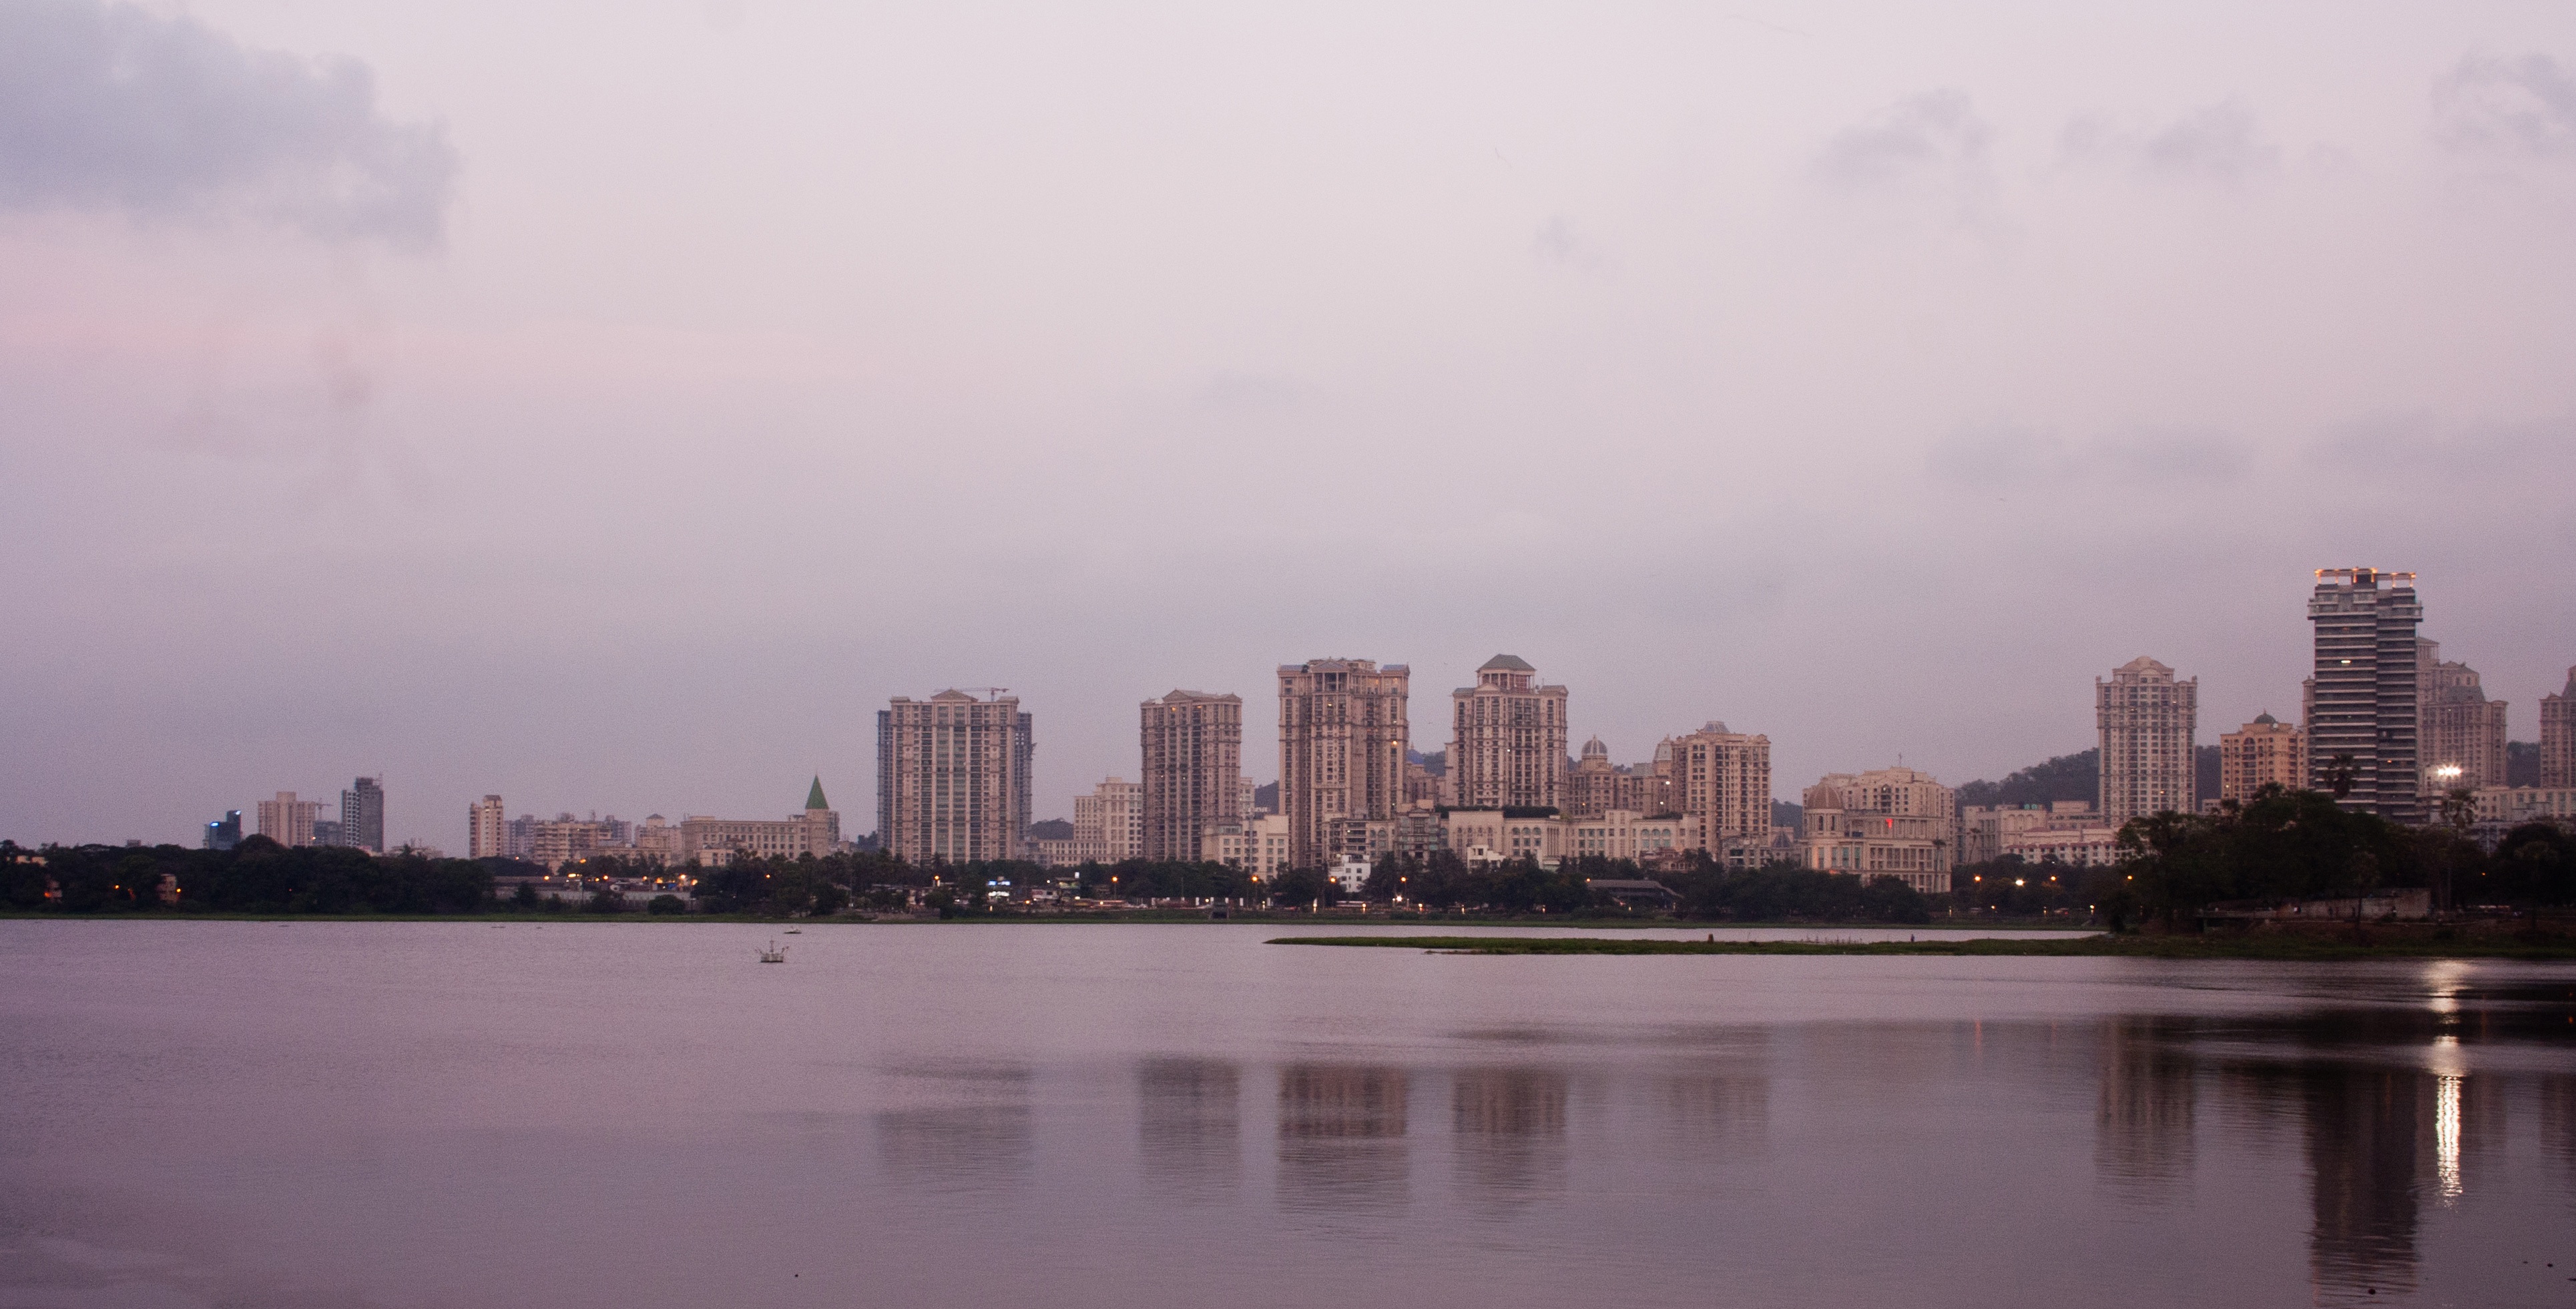
sea, ocean, horizon, skyline, morning, dawn, city, skyscraper, river, cityscape, panorama, downtown, dusk, evening, reflection, haze, bay, india, mumbai, bombay, metropole, urban area, atmospheric phenomenon, human settlement, atmosphere of earth